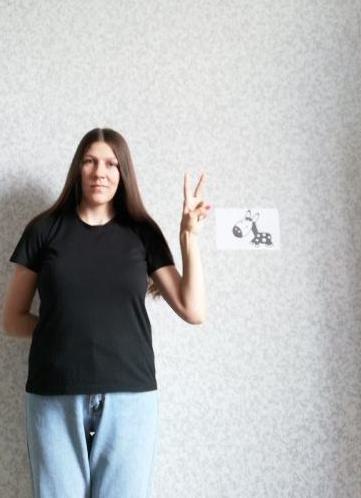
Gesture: peace